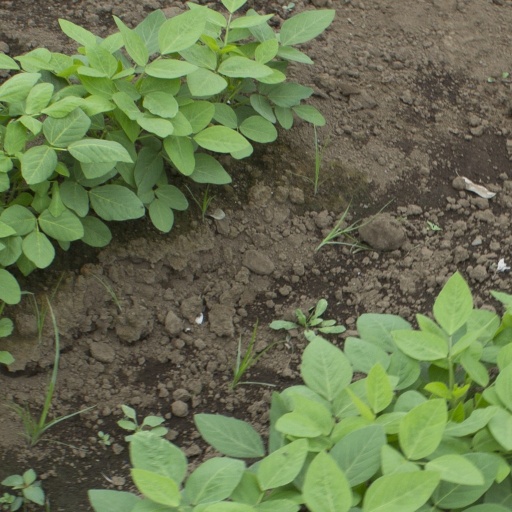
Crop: soybean